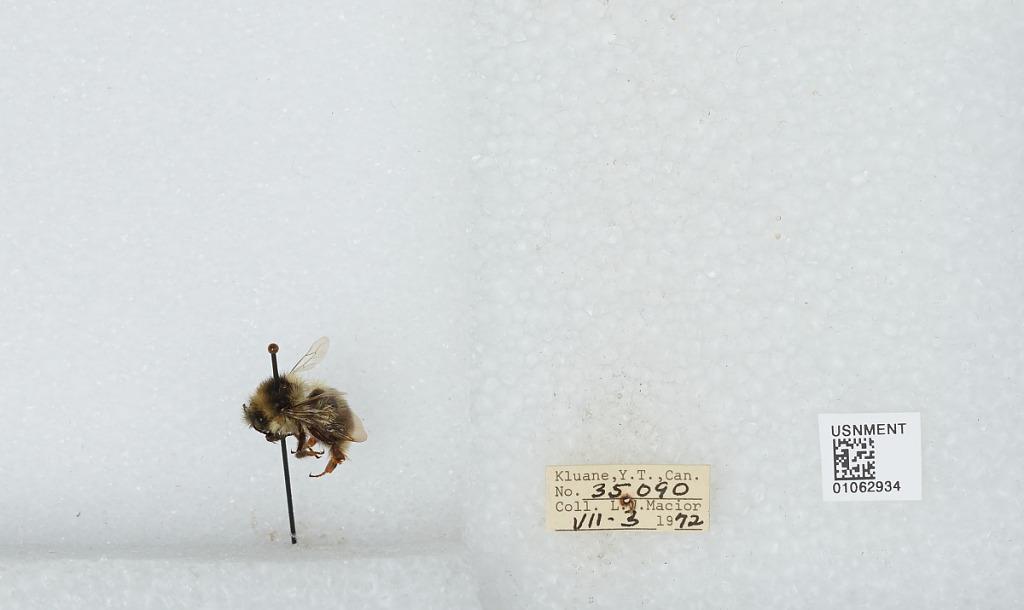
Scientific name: Bombus bifarius nearcticus
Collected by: L. Macior
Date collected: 1972-7-3
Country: Canada
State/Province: Yukon Territory
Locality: Kluane
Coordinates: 60.75, -139.5